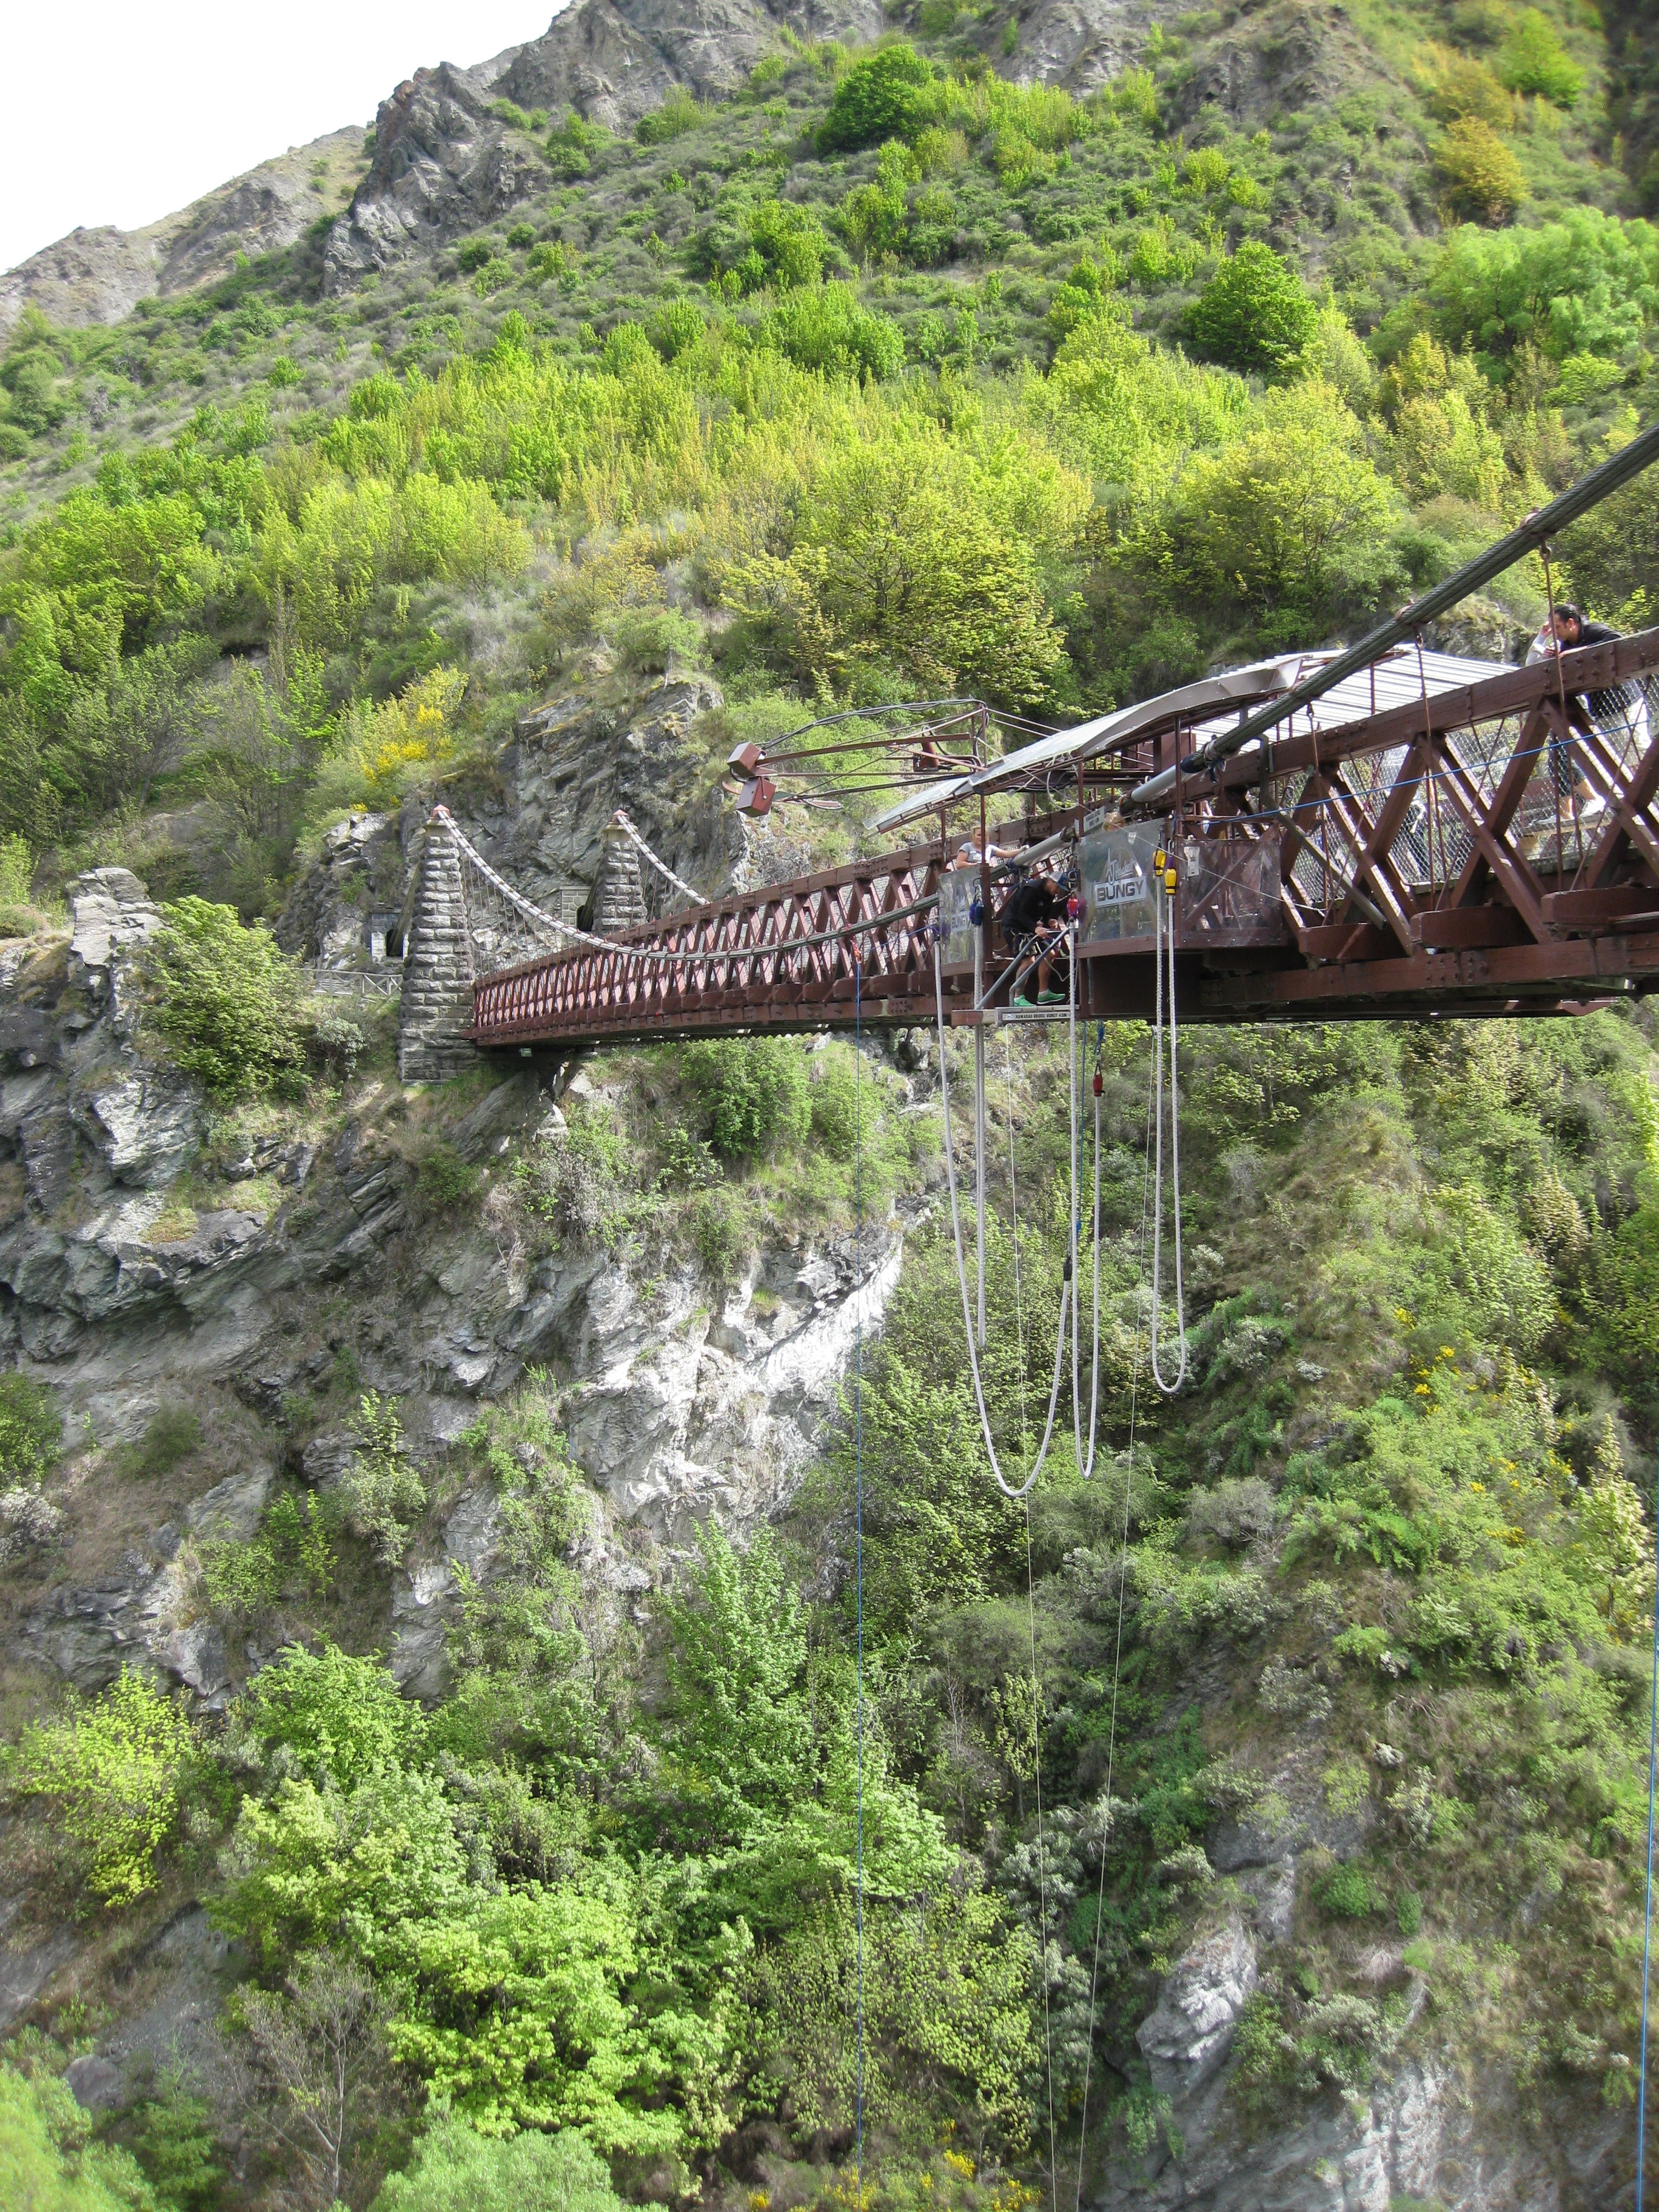
mountain, trail, bridge, adventure, mountain range, jungle, canyon, ridge, rainforest, ravine, rope bridge, bungy, mountain pass, rolling stock, geological phenomenon, kawarau